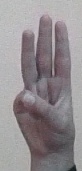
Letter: thaa